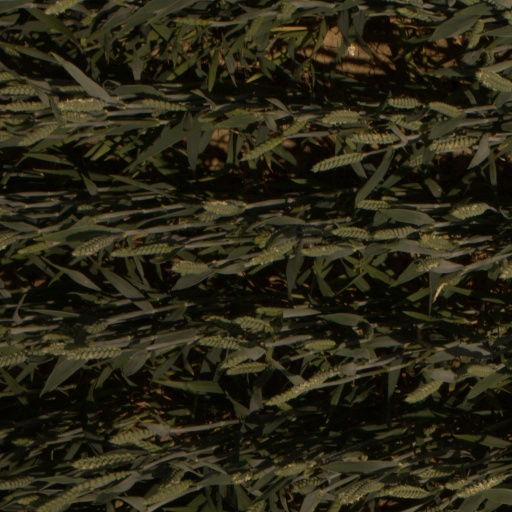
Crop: wheat